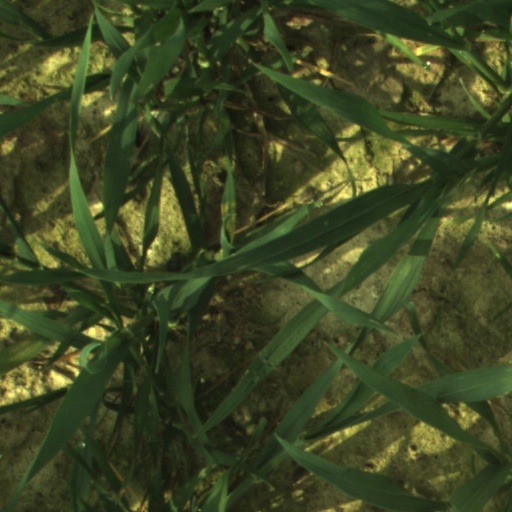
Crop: wheat